Communist Women's International

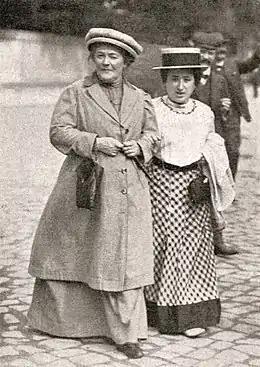
Veteran German Marxist Clara Zetkin (left) was the first head of the Communist Women's International.

The Communist Women's International was launched as an autonomous offshoot of the Communist International in April 1920 for the purpose of advancing communist ideas among women. The Communist Women's International was intended to play the same role for the international women's movement that the Red Peasant International played for poor agrarians and the Red International of Labor Unions played for the international labor movement.